Describe the emotion expressed in this image:  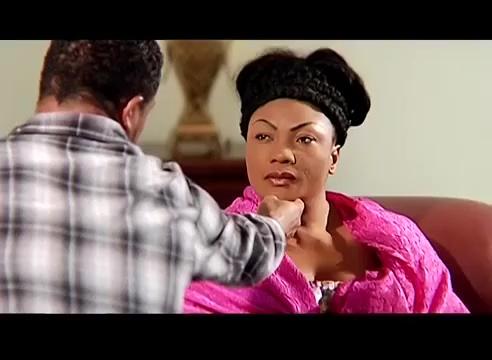
This person displays Suffering, valence and arousal with low intensity.